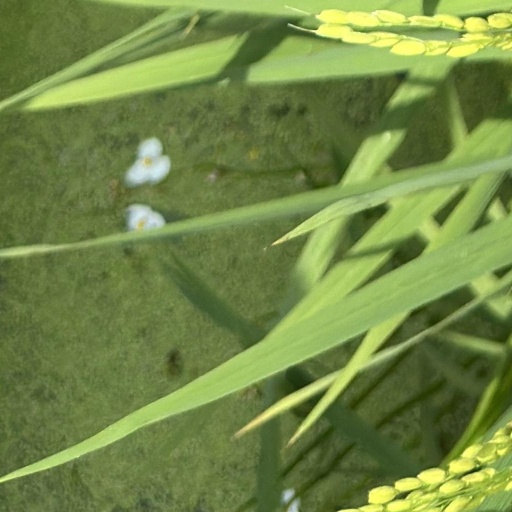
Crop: rice